MLB at Field of Dreams

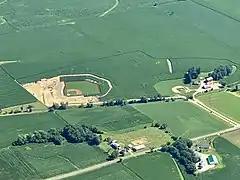
Aerial view of the MLB ballpark while under construction in 2020 (at left) and the original 1989 movie set field (at right)

The game is hosted in Dyersville, Iowa, near the filming location of the titular 1989 baseball movie. The field constructed for the movie, which has been operated as a tourist destination since 1989, could not be brought to MLB game standards without permanently altering major features of the property and destroying its movie authenticity, so it was decided to build a separate playing facility at a distance of approximately in the cornfields. The new field is in the property of the Ameskamp family, who used to own the left and center field of the 1988 Field of Dreams (the rest was owned by the Lansing family) before selling it to the Lansing family in 2007.